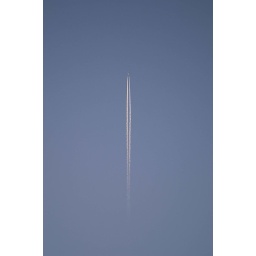
Going on Holiday in the big blue sky